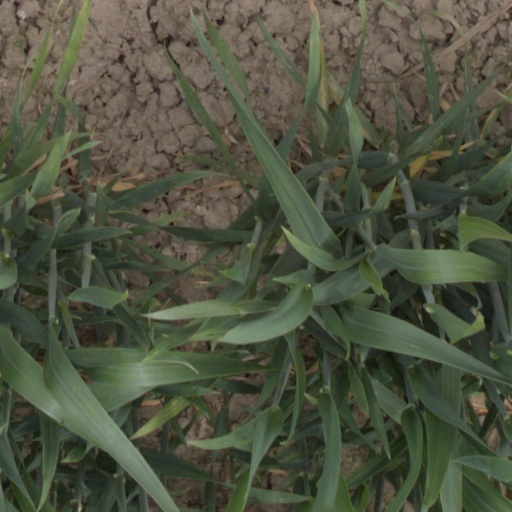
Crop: wheat